Paulínia

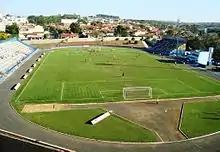
The Luís Perissinotto Municipal Stadium, with capacity for 10,070 people, is used for soccer matches and is Paulínia's home ground.

Among Paulínia's main leisure spots are São Bento Square, José Paulino Avenue, and Sagrado Coração de Jesus Square, where several events take place during the year.